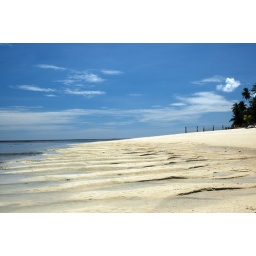
White sand beach in Gangaa